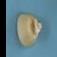
Maize quality: Good